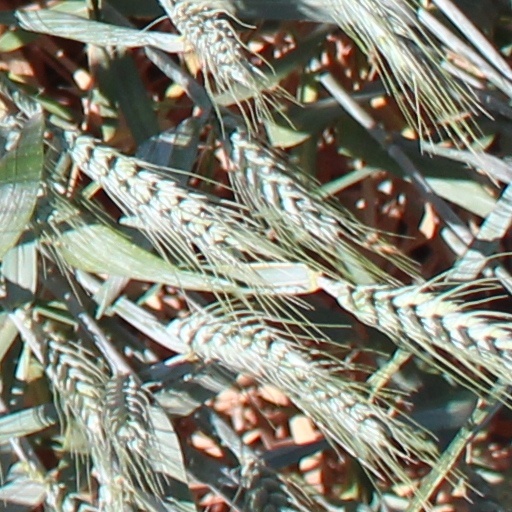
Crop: wheat